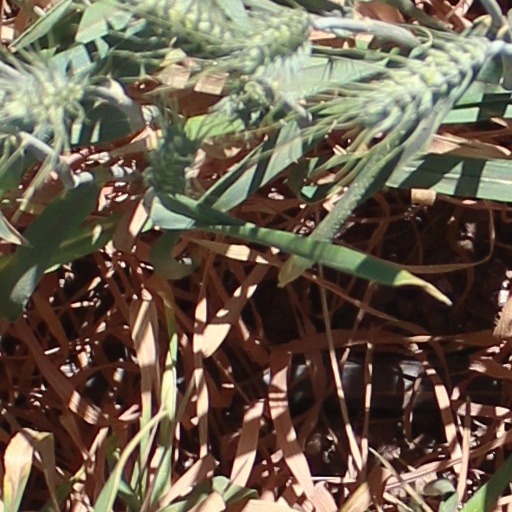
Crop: wheat